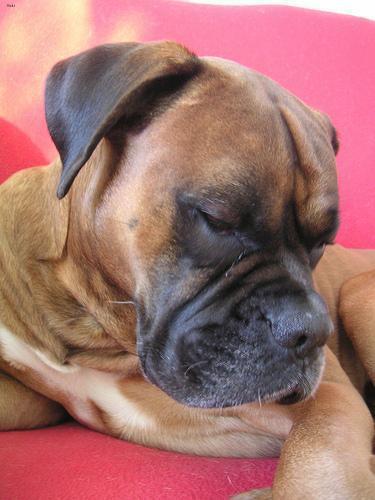
boxer